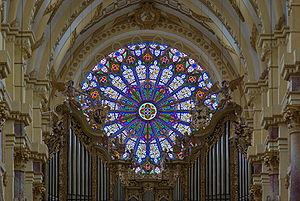
Église abbatiale d'Ebrach (Bavière, Allemagne). Vue intérieure sur la rosace.